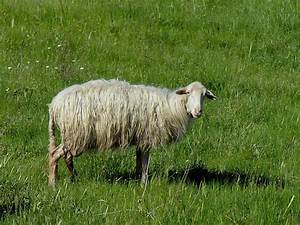
Label: sheep